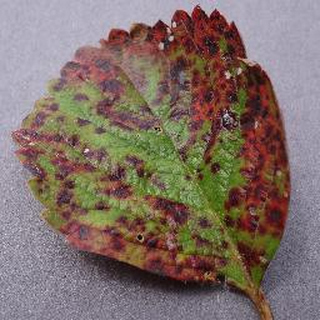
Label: strawberry_leaf_scorch